Horse

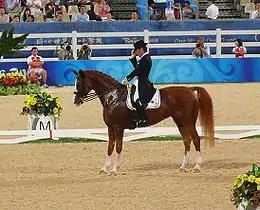
A chestnut (reddish-brown) horse being ridden by a rider in a black coat and top hat. They are stopped in a riding arena with the rider tipping his hat.

Worldwide, horses play a role within human cultures and have done so for millennia. Horses are used for leisure activities, sports, and working purposes. The Food and Agriculture Organization (FAO) estimates that in 2008, there were almost 59,000,000 horses in the world, with around 33,500,000 in the Americas, 13,800,000 in Asia and 6,300,000 in Europe and smaller portions in Africa and Oceania. There are estimated to be 9,500,000 horses in the United States alone. The American Horse Council estimates that horse-related activities have a direct impact on the economy of the United States of over $39 billion, and when indirect spending is considered, the impact is over $102 billion. In a 2004 "poll" conducted by Animal Planet, more than 50,000 viewers from 73 countries voted for the horse as the world's 4th favorite animal.